Markham, Ontario

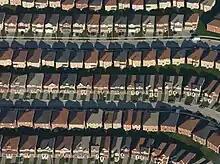
Suburban tract housing in southeastern Markham

Objects recovered by local mill-owners, the Milne family, in the 1870s give evidence of a village within the boundaries of the present Milne Conservation Area.